Tabora offensive

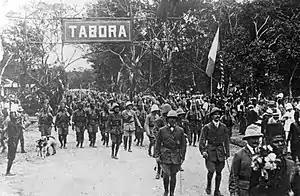
Belgo-Congolese troops of the Force Publique after the Battle of Tabora, 19 September 1916.

On 27 July "Netta" shelled targets south of Kigoma. Later that same day, the Allies had captured a railway bridge near the port, advancing from the north and the east, which threatened to isolate Kigoma completely. This led the German naval commander on the lake, Gustav Zimmer, to retreat from the town and head south via railway and using "Mwami", a steamer sent from Dar-es-Salam by rail. On 28 July "Netta" surprised the German boat "Wami", while she was unloading troops and supplies, she was scuttled by her crew after being locked in. On 29 July "Brigade Sud" captured the port of Kigoma, terminus of the strategic railway line from Dar Es Salaam passing through Tabora to Kigoma and on 2 August Ujiji was under Allied control. After the German withdrawal from the lake, control of the surface of Lake Tanganyika passed to the British and Belgians.